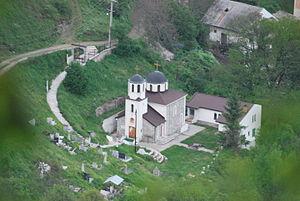
Sretkovo est un village de l'ouest de la Macédoine du Nord, situé dans la municipalité de Mavrovo et Rostoucha. Le village comptait 25 habitants en 2002.